Lorenzo Fluxá

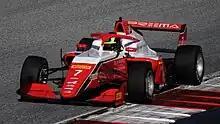
Fluxá racing in the 2023 Formula Regional European Championship at the Red Bull Ring.

At the beginning of 2023, Fluxá took part in the Formula Regional Middle East Championship with Mumbai Falcons, garnering three podiums and finishing fourth in the drivers' standings.